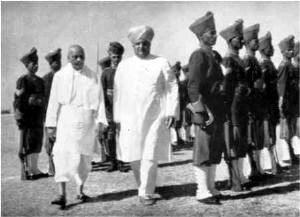
Jaya Chamarajendra Wodeyar Bahadur, né le 18 juillet 1919 à Mysore et mort le 23 septembre 1974 à Bangalore, est un philosophe, musicologue, penseur politique et philanthrope indien. De 1940 à 1950, il a été le 25ᵉ et dernier maharaja du royaume de Mysore.